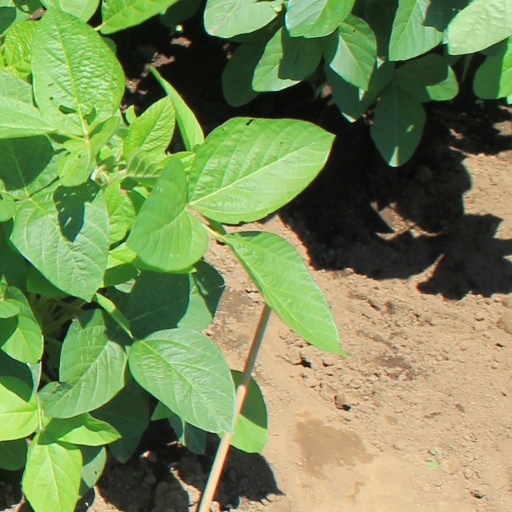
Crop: soybean